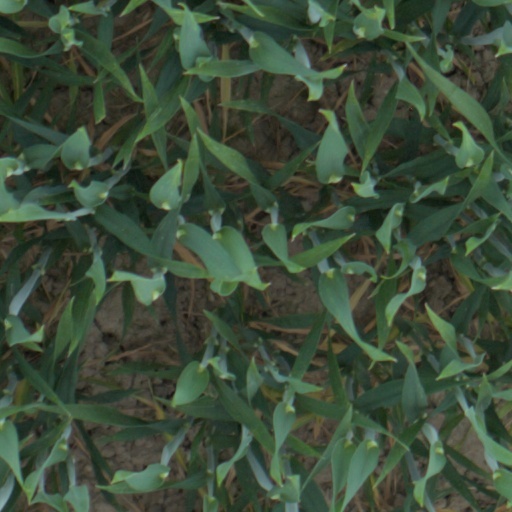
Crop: wheat